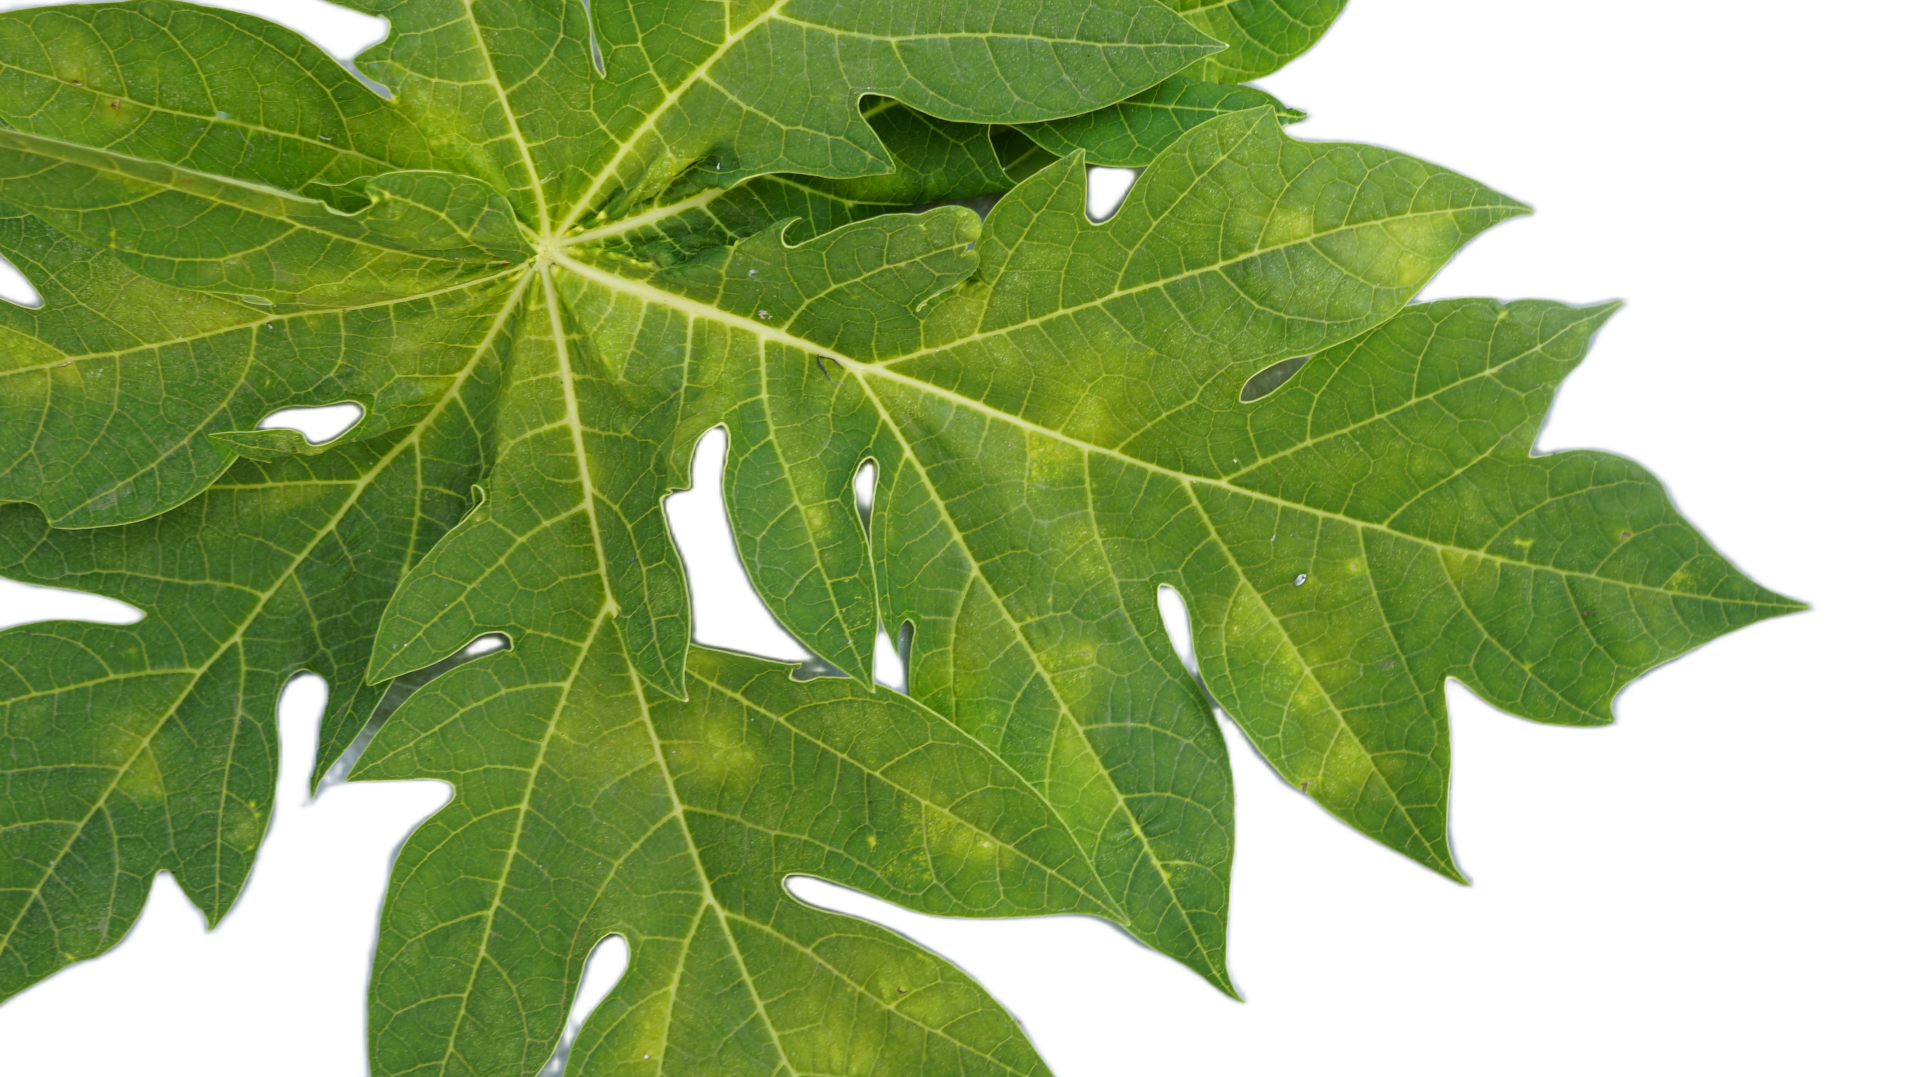
Crop: Papaya
Label: Mosaic_Virus